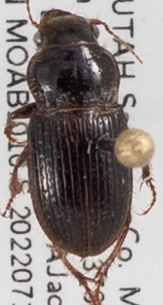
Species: Piosoma setosum
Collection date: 2022-07-13
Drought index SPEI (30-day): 0.538
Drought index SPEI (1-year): -0.968
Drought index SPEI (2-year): -2.09